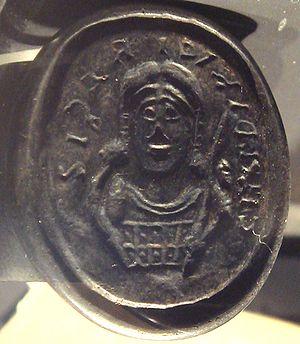
Les Saliens sont les membres d'un des peuples germaniques qui constituent la ligue des Francs. Ce peuple vivait à l'origine à l'est sur la rive du Rhin, comme tous les autres peuples francs, mais quant à eux à proximité de l'embouchure. Ils étaient voisins des Chamaves et des Bataves, autres peuples francs, mais aussi de deux autres peuples non francs, les Frisons et les Chauques.